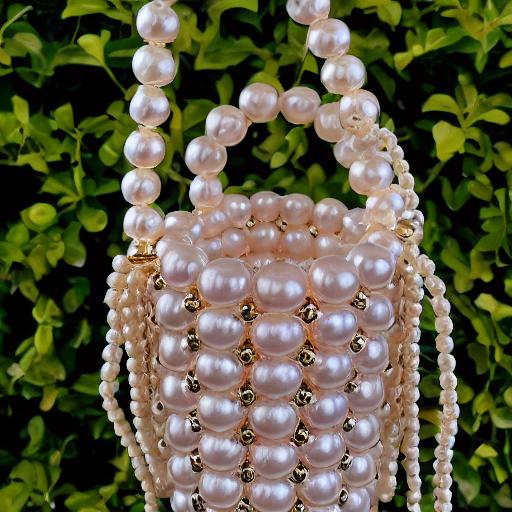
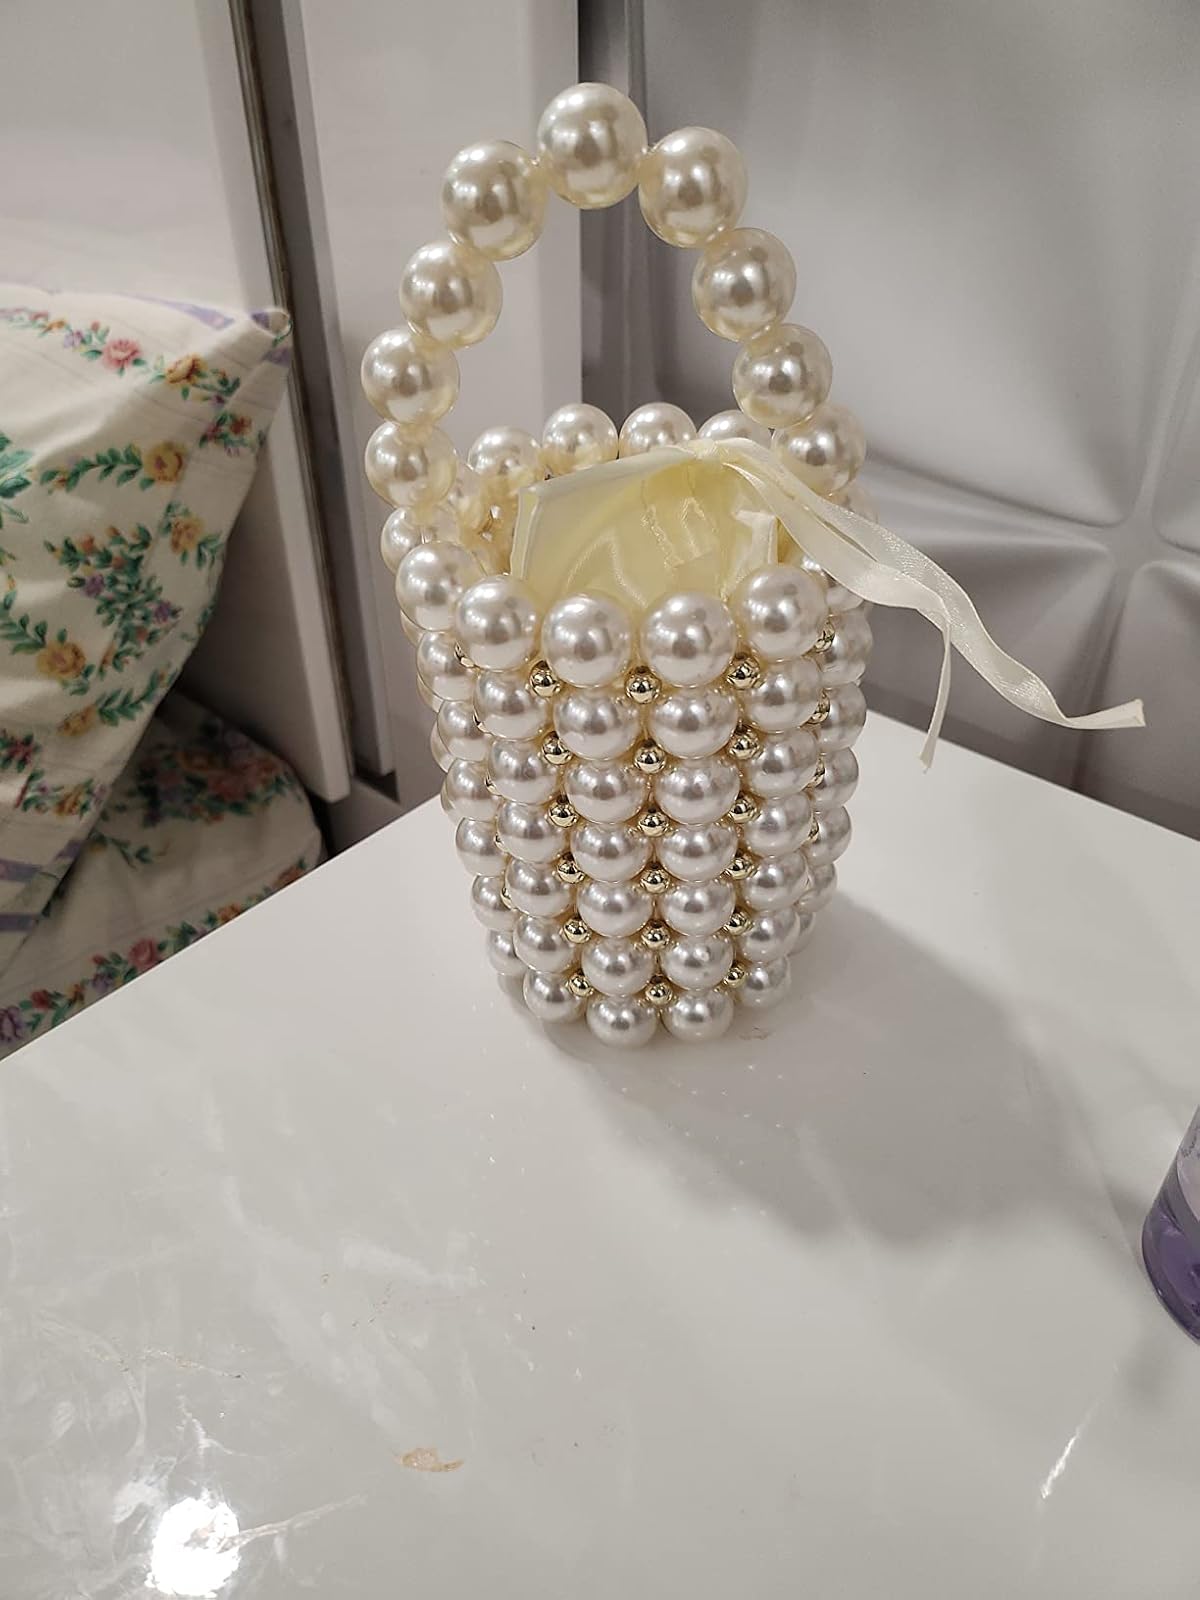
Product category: accessories_handbag
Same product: no